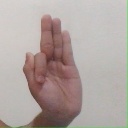
अक्षर: फ